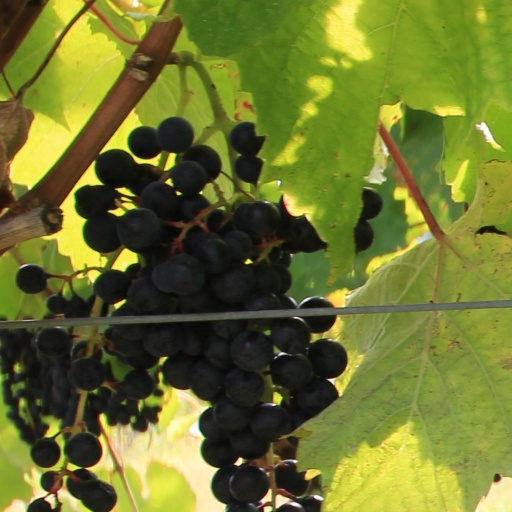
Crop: grape